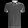
Label: T - shirt / top